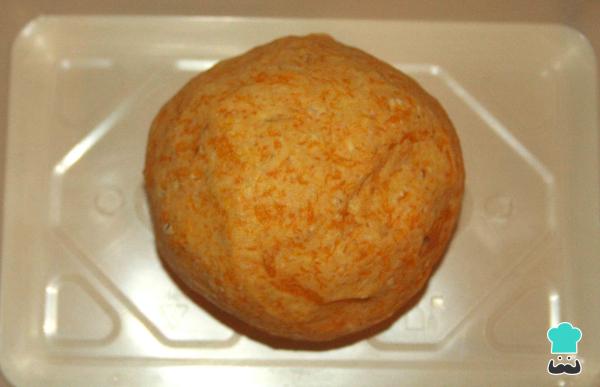
Realiza una bola con la masa de la arepa de auyama y avena. Divídela en dos, y haz dos bolas más. Amasa cada bola, hasta obtener una forma circular, semejante a un disco, con un grosor mayor de 1cm.